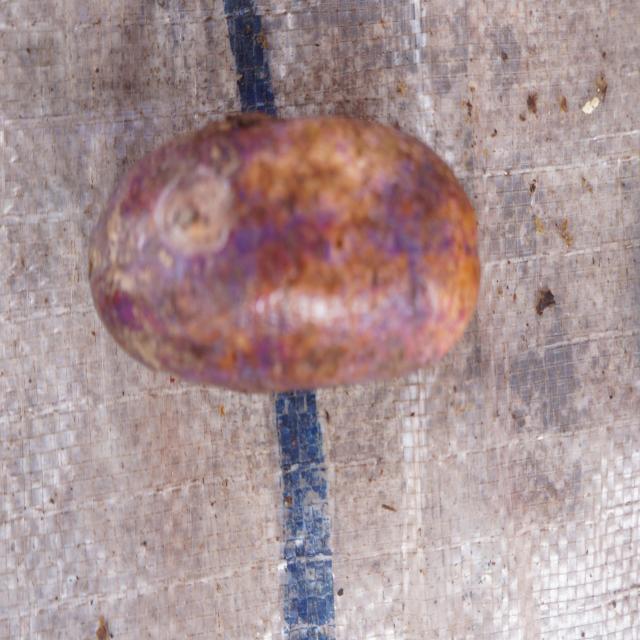
Plum grade: spotted